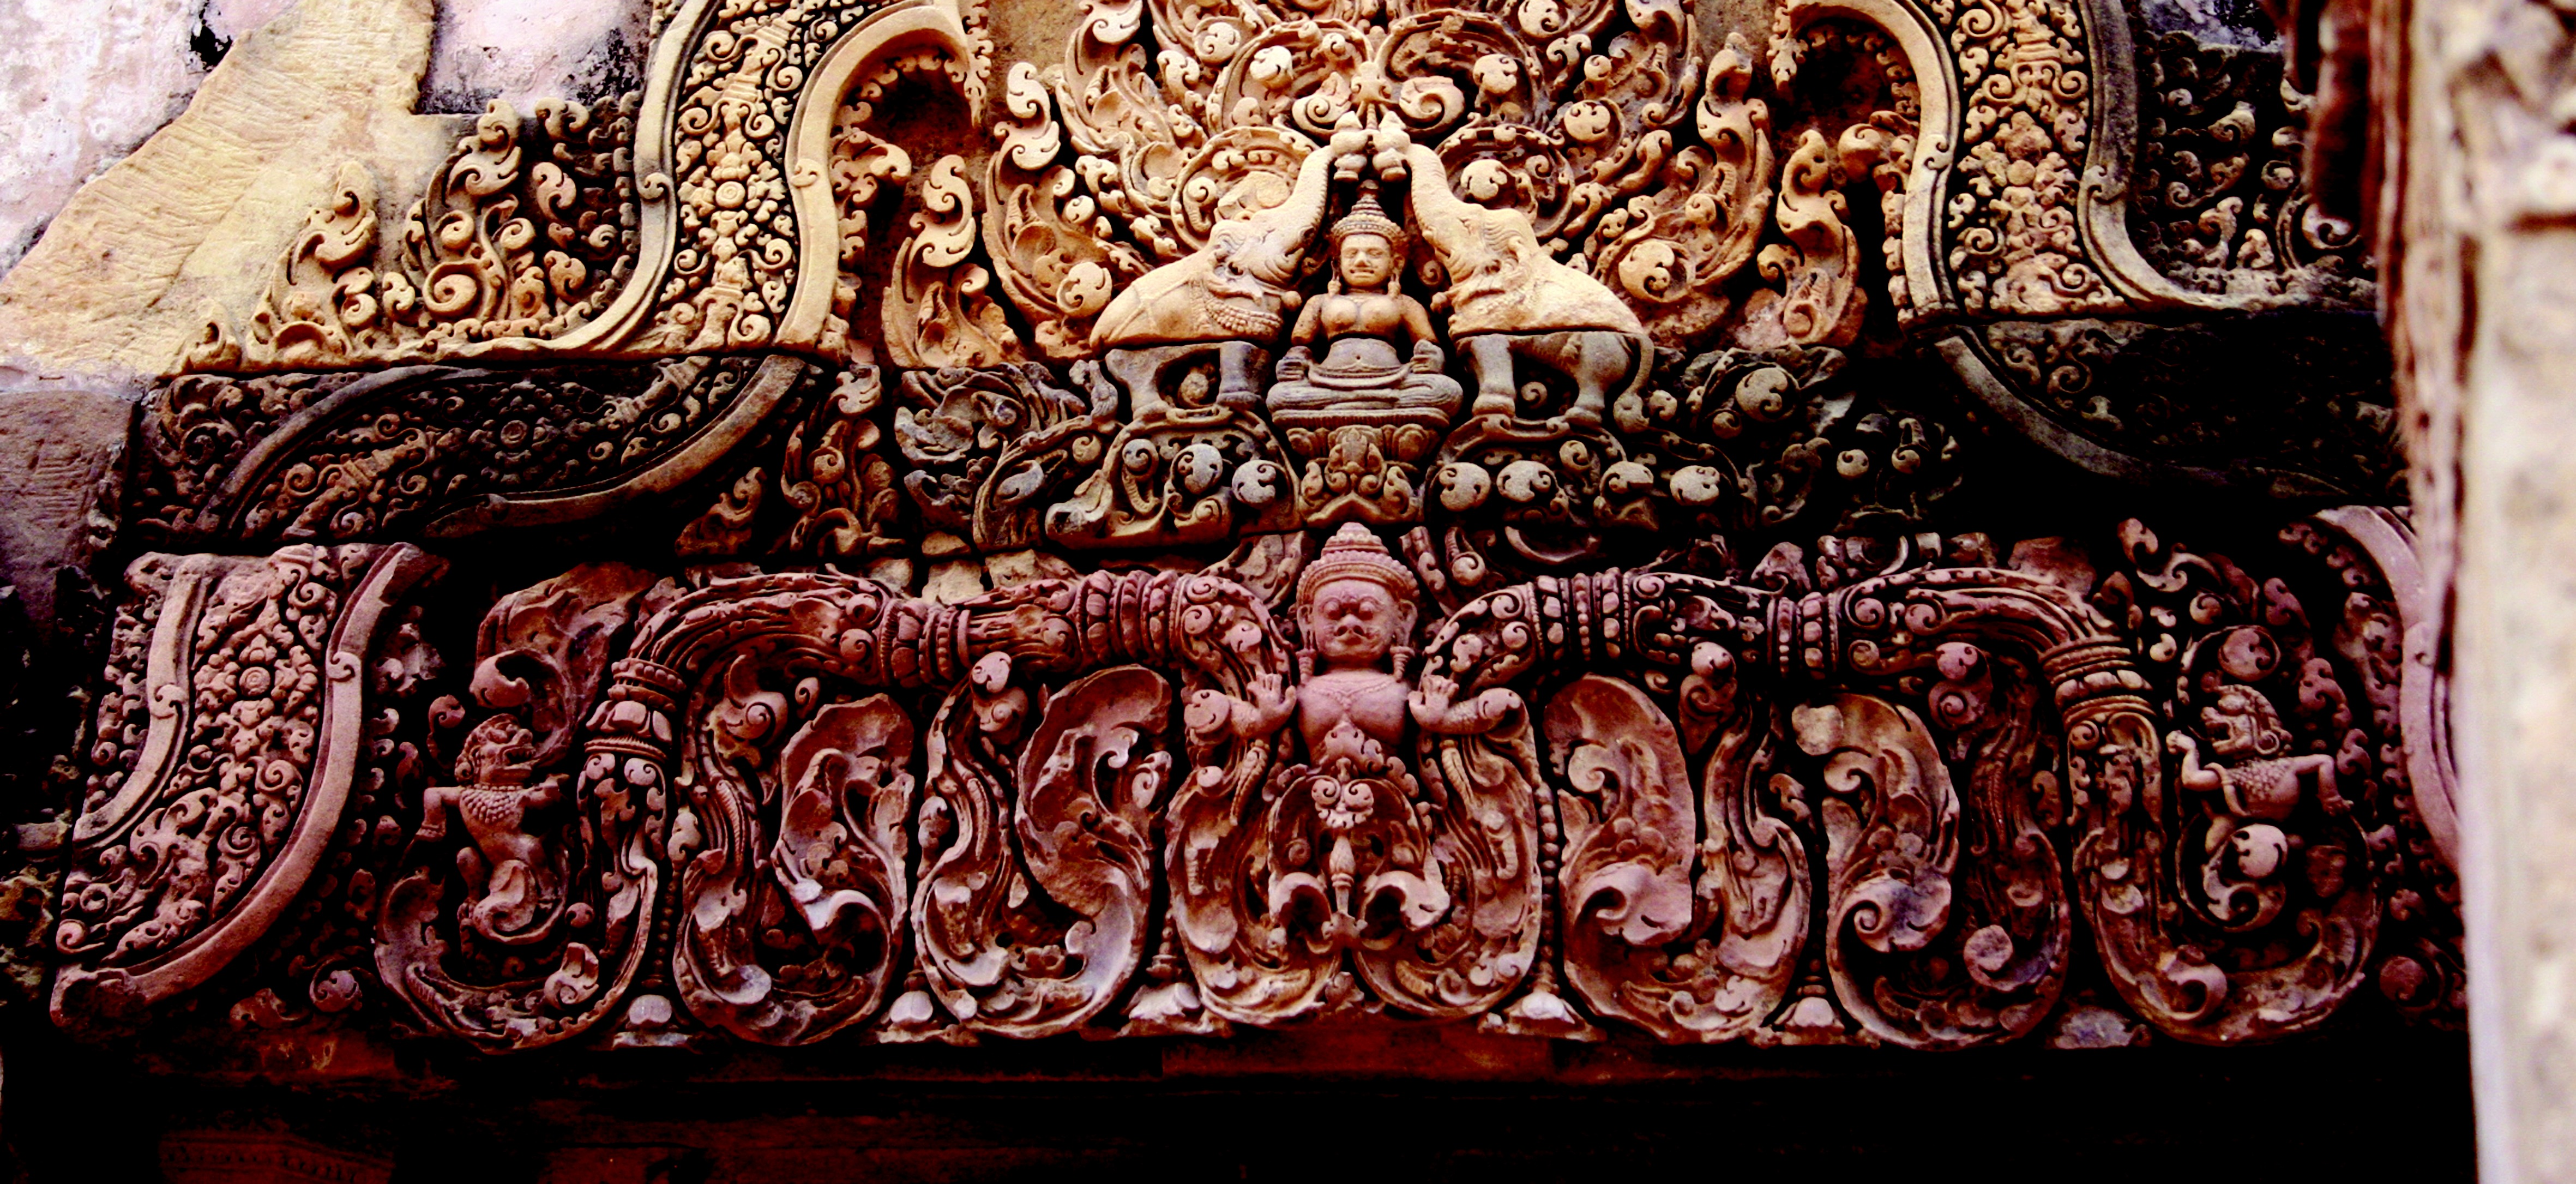
creative, structure, stone, statue, pattern, artistic, ancient, artwork, sculpture, art, creativity, design, temple, historical, carving, stonework, angkor wat, modern art, ancient history